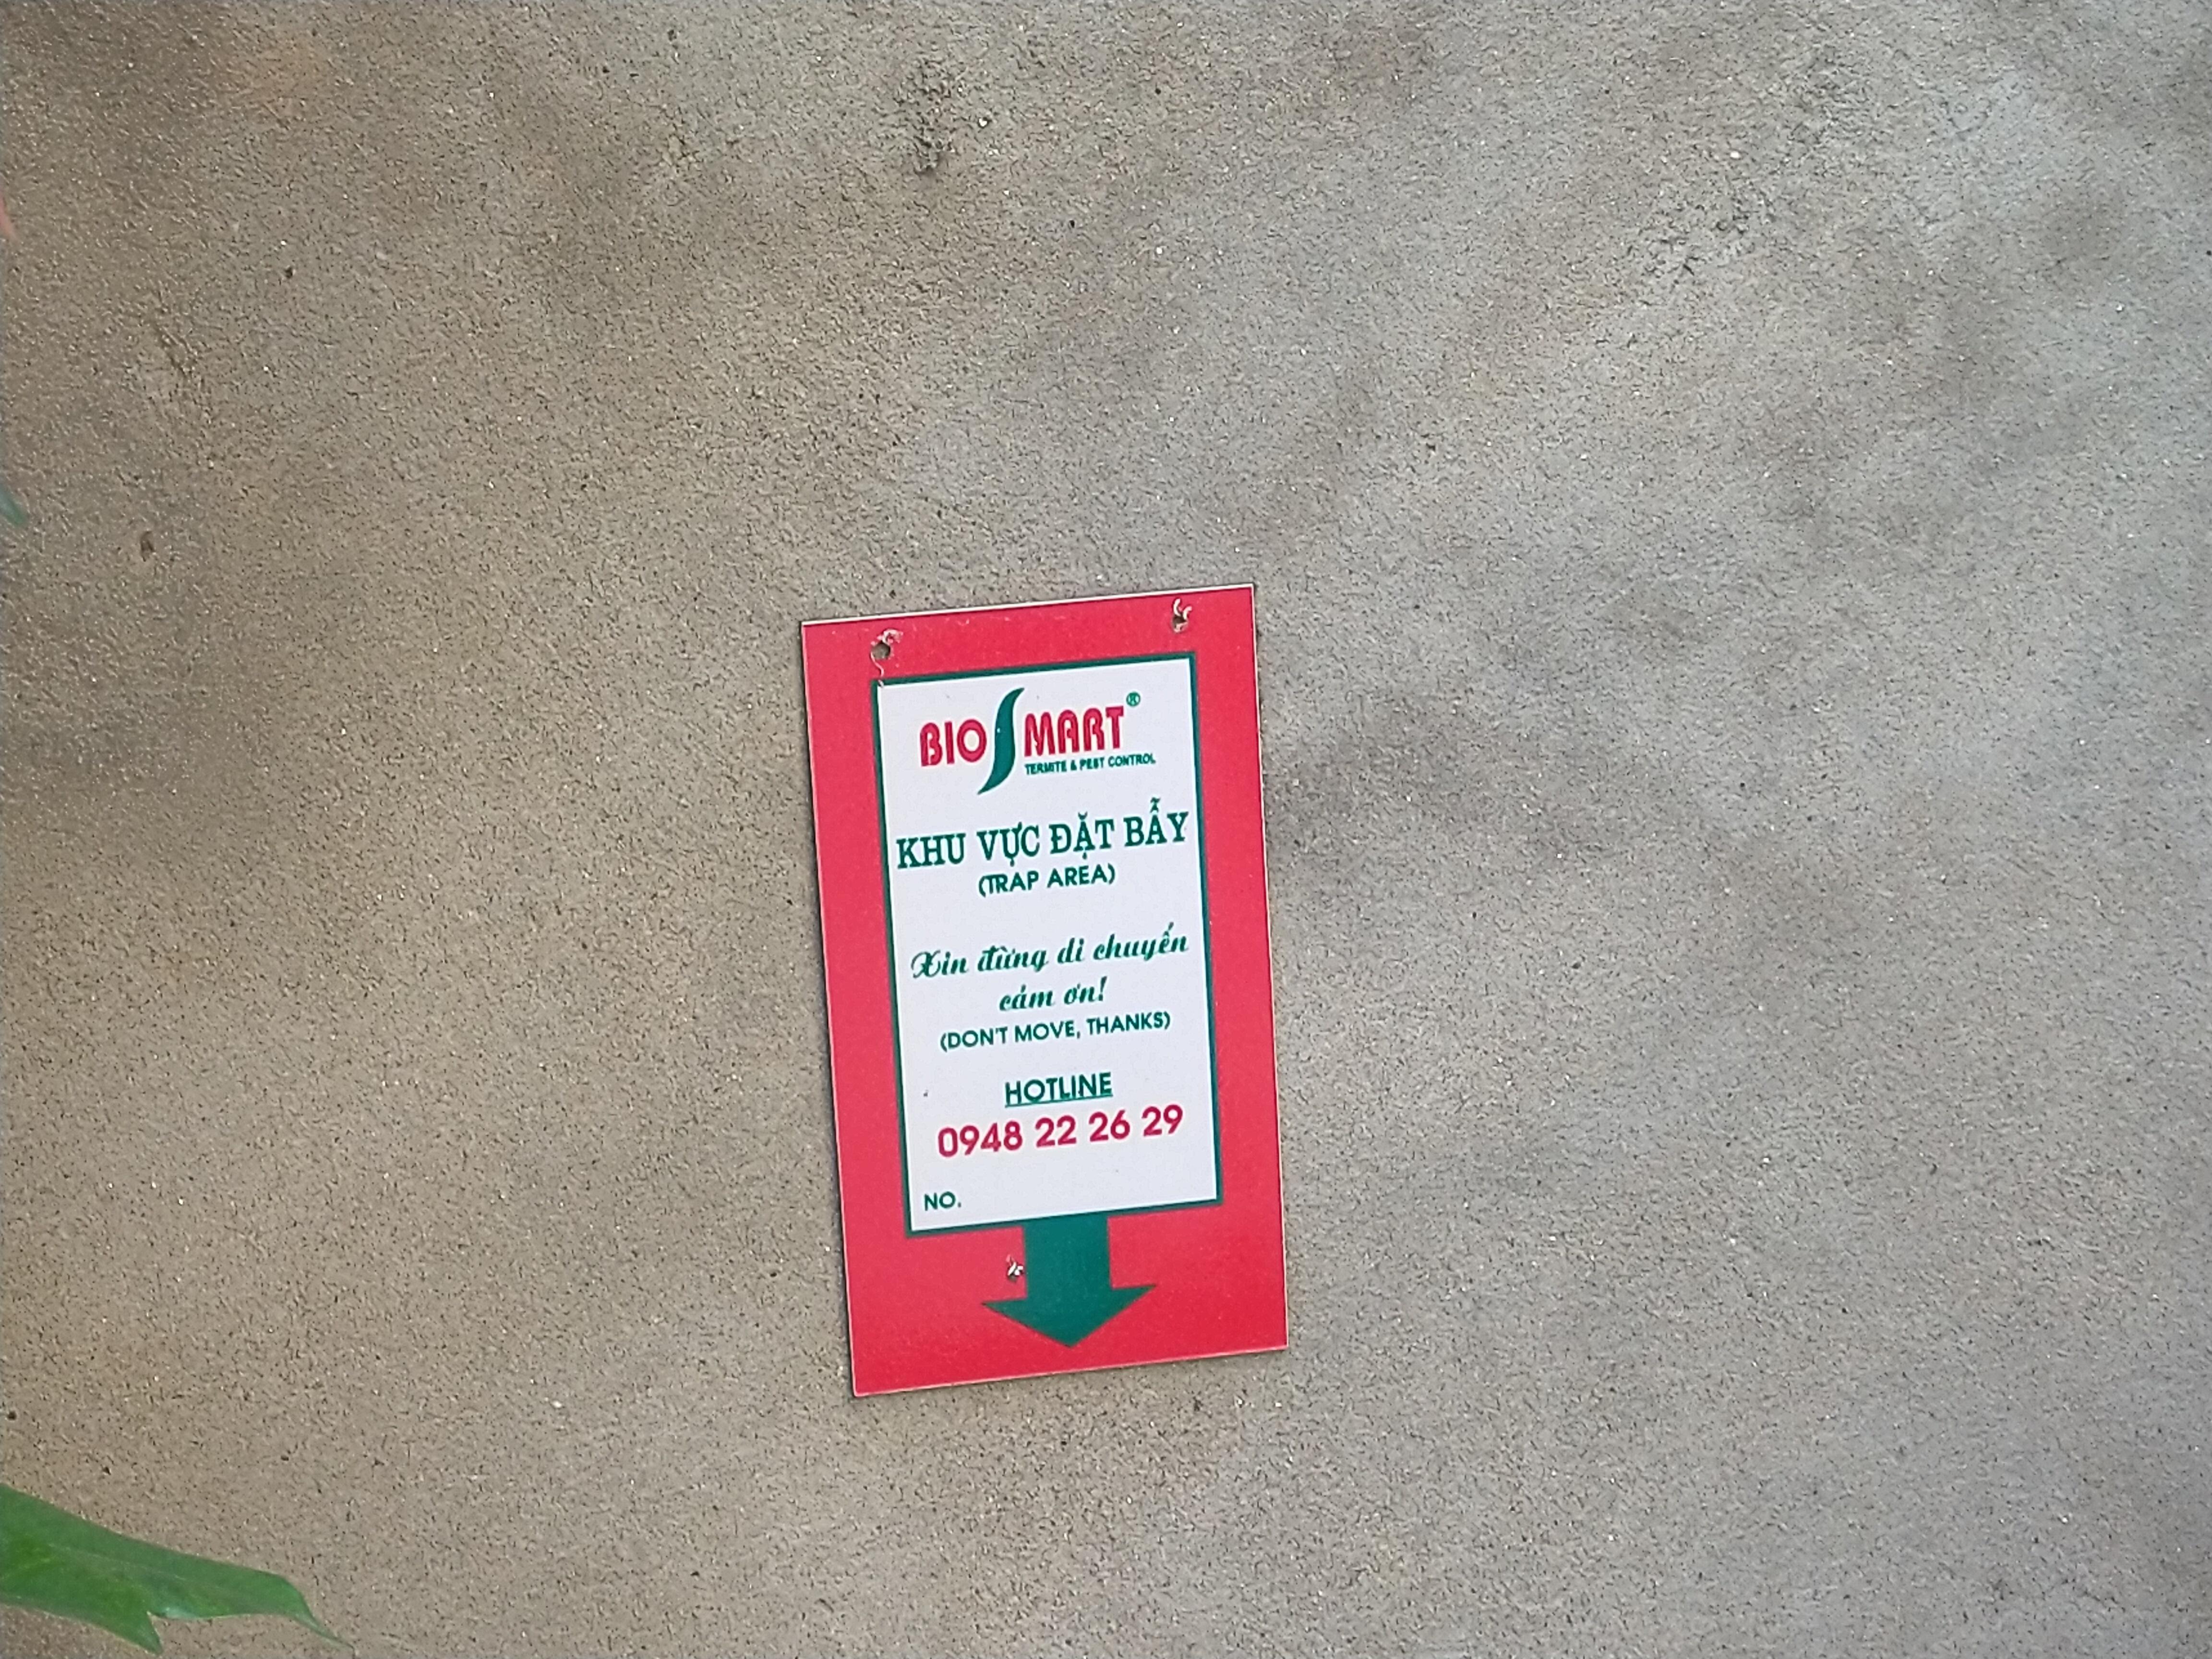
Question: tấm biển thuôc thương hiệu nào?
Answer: tấm biển thuộc thương hiệu biosmart